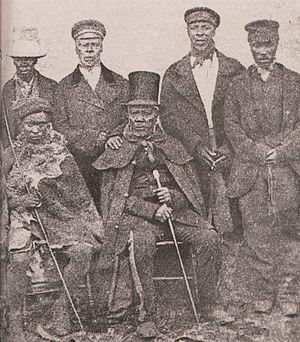
Les guerres sotho sont relatives à trois conflits armés qui opposent le roi Moshoeshoe Iᵉʳ, dirigeant du royaume des Sotho et les colons blancs de l'État libre d'Orange sur le territoire de ce qui est de nos jours l'État-Libre en Afrique du Sud. On distingue la guerre de Senekal en 1858, la guerre « seqiti » en 1865-1866 et la troisième guerre sotho en 1867-1868. Il existe en fait un état de guerre quasi-permanent entre le royaume sotho et l'État libre d'Orange durant la période 1858-1867.
L'histoire du Lesotho a commencé avec les Bushmen qui ont vécu en autarcie pendant des milliers d'années dans cette région montagneuse d'Afrique australe au cœur de l'Afrique du Sud.